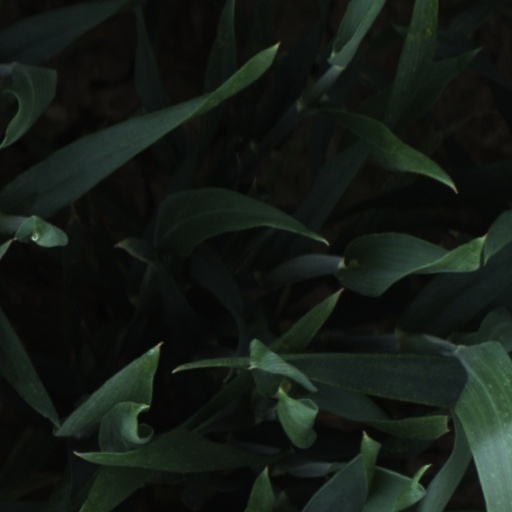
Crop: wheat